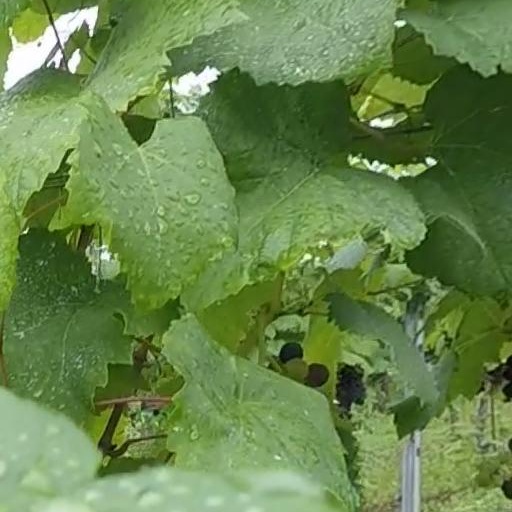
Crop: grape